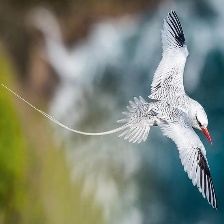
Species: RED BILLED TROPICBIRD
Scientific name: PHAETHON AETHEREU